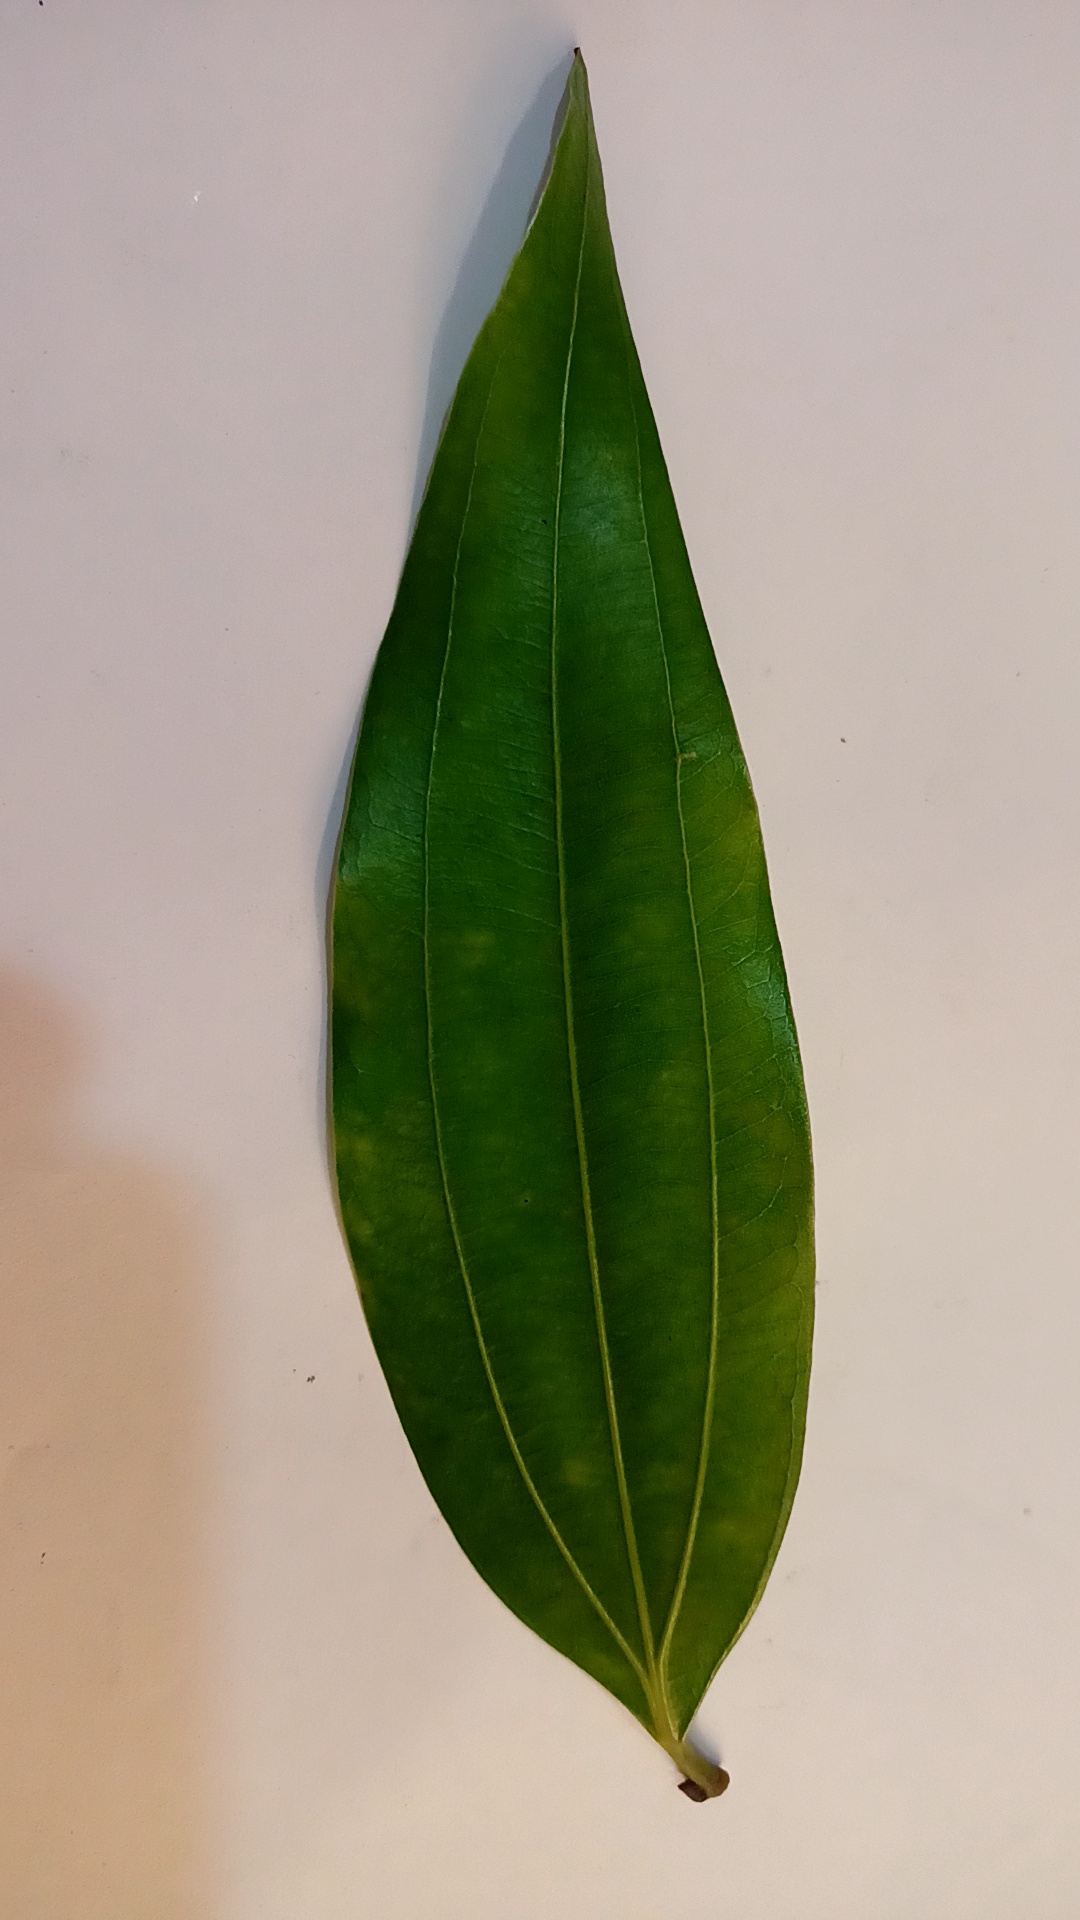
Label: Healthy